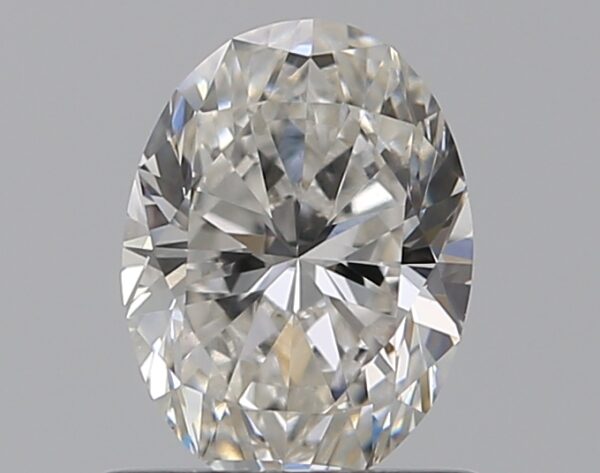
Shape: oval
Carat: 0.7
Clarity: VS1
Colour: G
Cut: EX
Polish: EX
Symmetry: VG
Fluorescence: M
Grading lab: GIA
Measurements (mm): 6.69 x 4.94 x 3.16